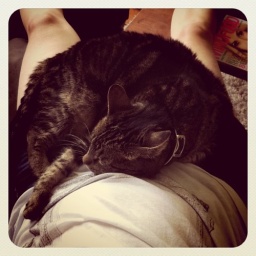
Kitty hot water bottles are better in winter